Michael Tolkin

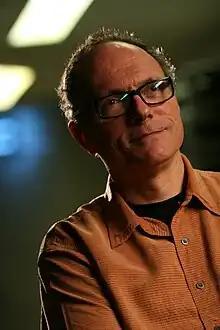
Tolkin at Festival Internacional de Cine en Guadalajara, 2009

Michael L. Tolkin (born October 17, 1950) is an American screenwriter, novelist, and director. He has written numerous screenplays, including "The Player" (1992), which he adapted from his own 1988 novel of the same name, and for which he received the Edgar Award for Best Motion Picture Screenplay (1993) and was nominated for the Academy Award for Best Adapted Screenplay. He later wrote a follow-up to the novel, titled "The Return of the Player", which was published in 2006.